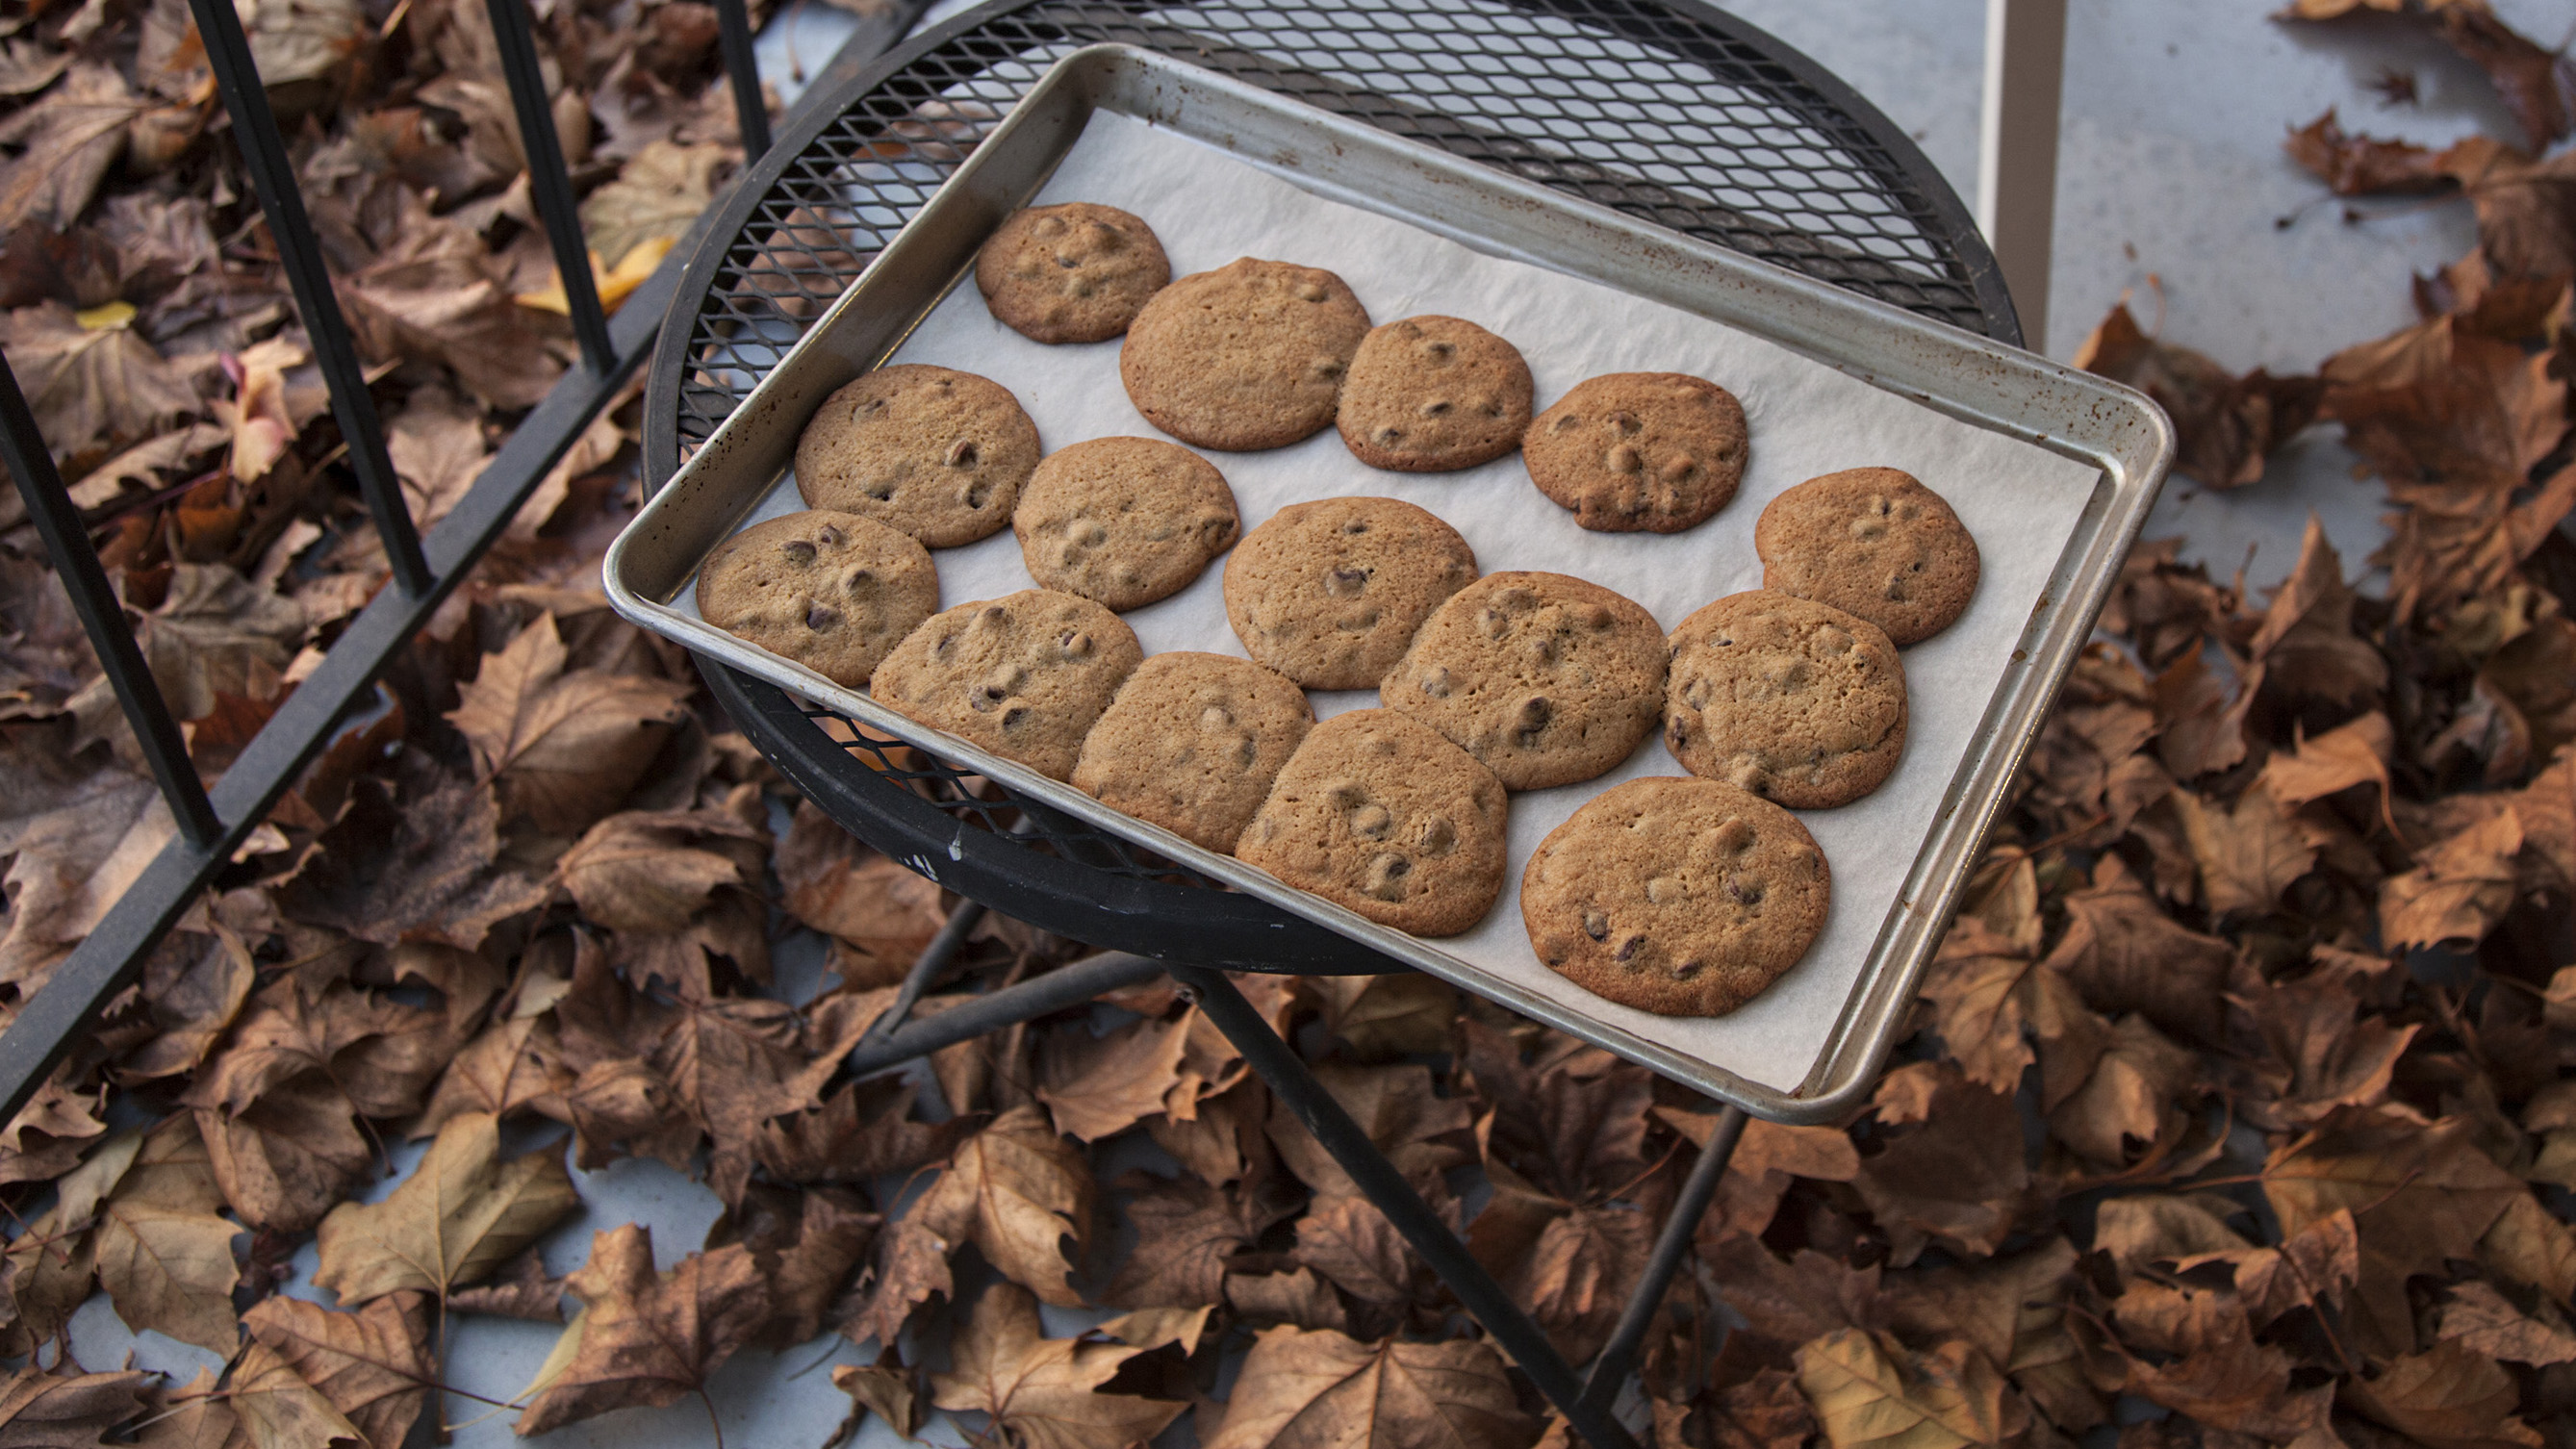
wheat, meal, food, produce, breakfast, chocolate, baking, cookie, dessert, pan, 2015, cookies, december, 365, flour, 3652015imstillstanding, cooling, chocolatechipcookie, baked goods, snack food, cookies and crackers, chocolate truffle